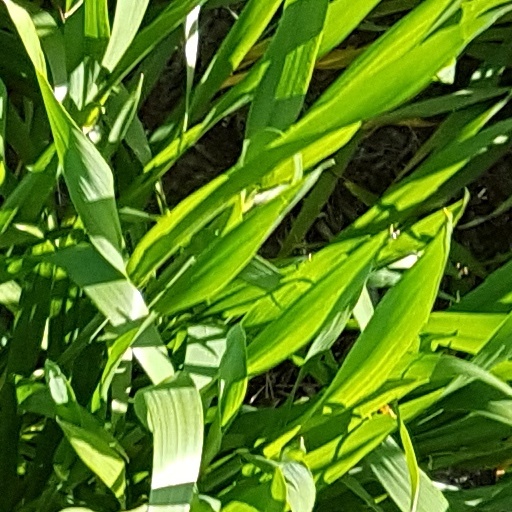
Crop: wheat